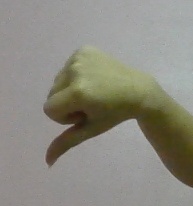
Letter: waw